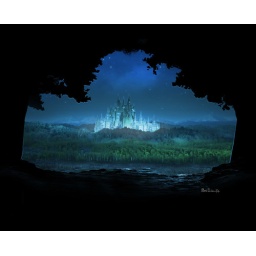
The castle in the forest